Thomas J. Gould

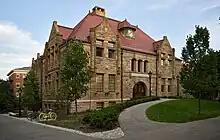
Friedman Hall at Brown University, designed by Gould and his partner Frank W. Angell in 1889 and completed in 1891.

Thomas J. Gould (1849-1923) was an American architect from Providence, Rhode Island.